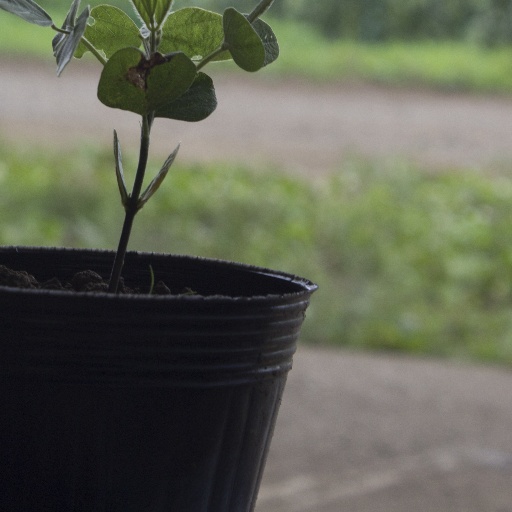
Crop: soybean